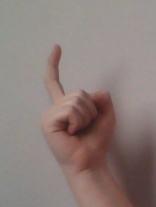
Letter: ra